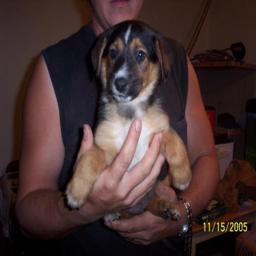
Animal: dogs